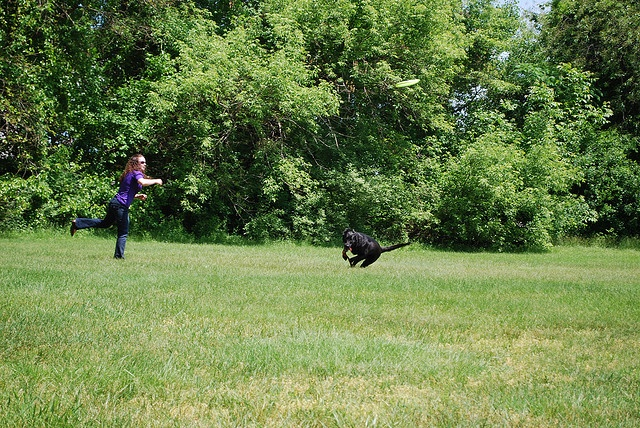
A girl and a dog are playing frisbee in a grassy field.
WOMAN PLAYING FRISBEE WITH A DOG IN THE PARK
A woman is playing with a dog in a field.
A woman throwing a frisbee for a black dog in a grassy field.
A person that is playing with a dog.